Lightsview

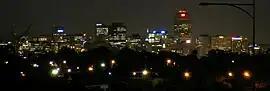
The Adelaide skyline at night from Lightsview and Northgate

Lightsview is a suburb in the City of Port Adelaide Enfield. It was created in April 2016 from parts of Northgate, Greenacres and Northfield. It is in the inner northeast, bounded by Hampstead Road, Redward Avenue, Fosters Road and Folland Avenue.